Michael Brown Okinawa assault incident

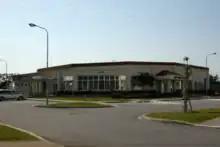
Camp Courtney Mess Hall

Early in the morning of November 2, 2002, a female employee of the Camp Courtney officers' club on Okinawa drove up to the Courtney main gate and reported to base security personnel that a Marine Corps major had just attempted to sexually assault her in her car on a deserted road near the back gate of the base. She identified the Marine as Major Michael Brown and stated that during the assault the major threw her mobile phone into the nearby Tengan River.